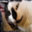
Label: cat